Western Roman Empire

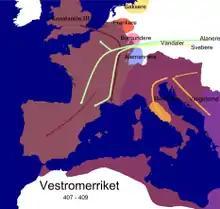
Barbarian invasions and the invasion of usurper Constantine III in the Western Roman Empire during the reign of Honorius, 407–409

Honorius, the younger son of Theodosius I, was declared "Augustus" (and as such co-emperor with his father) on 23 January in 393, at the age of 9. Upon the death of Theodosius, Honorius inherited the throne of the West at the age of ten whilst his older brother Arcadius inherited the East. The western capital was initially Mediolanum, as it had been during previous divisions, but it was moved to Ravenna in 401 upon the entry of the Visigothic king Alaric I into Italy. Ravenna, protected by abundant marshes and strong fortifications, was far easier to defend and had easy access to the imperial fleet of the Eastern Empire but made it more difficult for the Roman military to defend the central parts of Italy from regular barbarian incursions. Ravenna would remain the western capital until 450 when Valentinian III moved the court back to Rome. Most western emperors from 450 until 475 reigned from Rome. The last de facto western emperor Romulus Augustulus resided in Ravenna from 475 until his deposition in 476 and Ravenna would later be the capital of both the Ostrogothic Kingdom and the Exarchate of Ravenna.